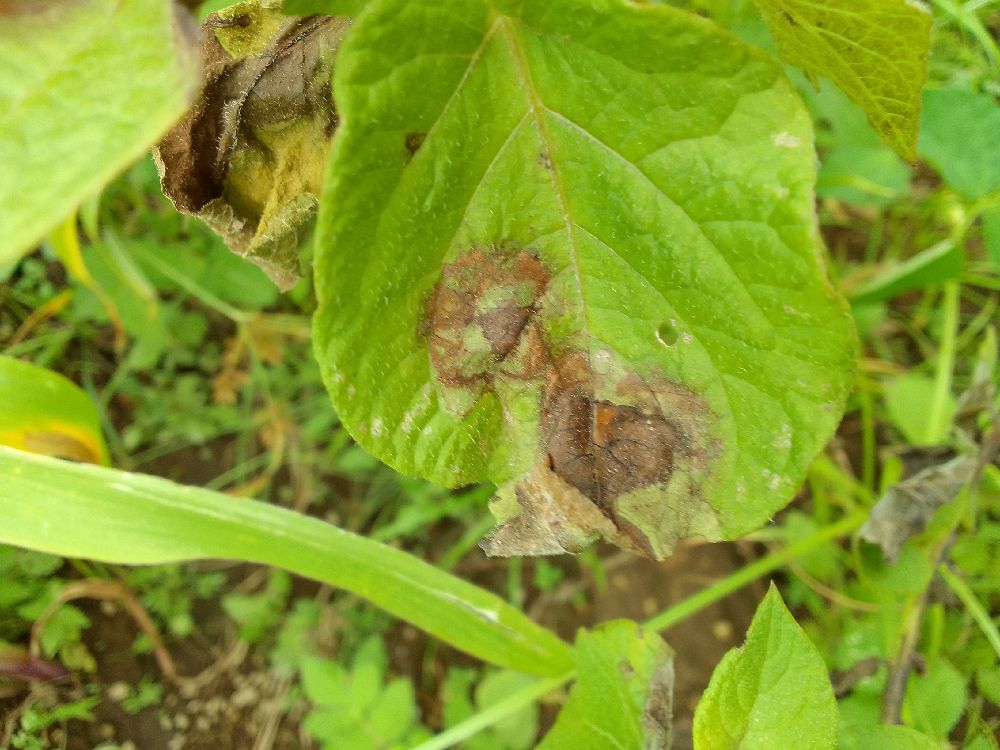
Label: Late blight